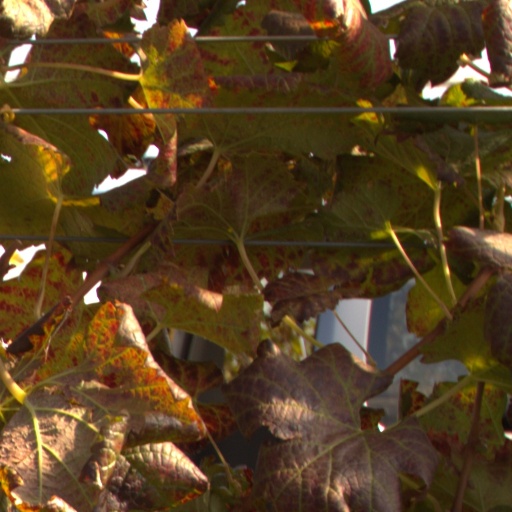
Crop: grape